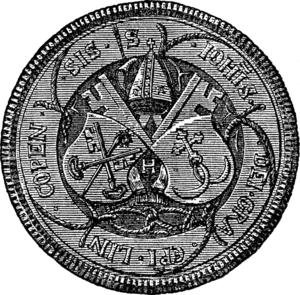
Hans Brask
Biskop Brasks segl
Hans Brask var biskop i Linköping, Sverige.